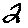
Label: 2